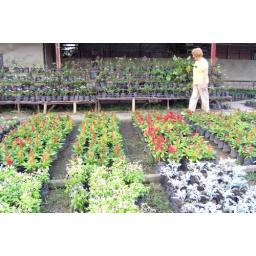
Visit to Kamthian flower market in CHiang Mai